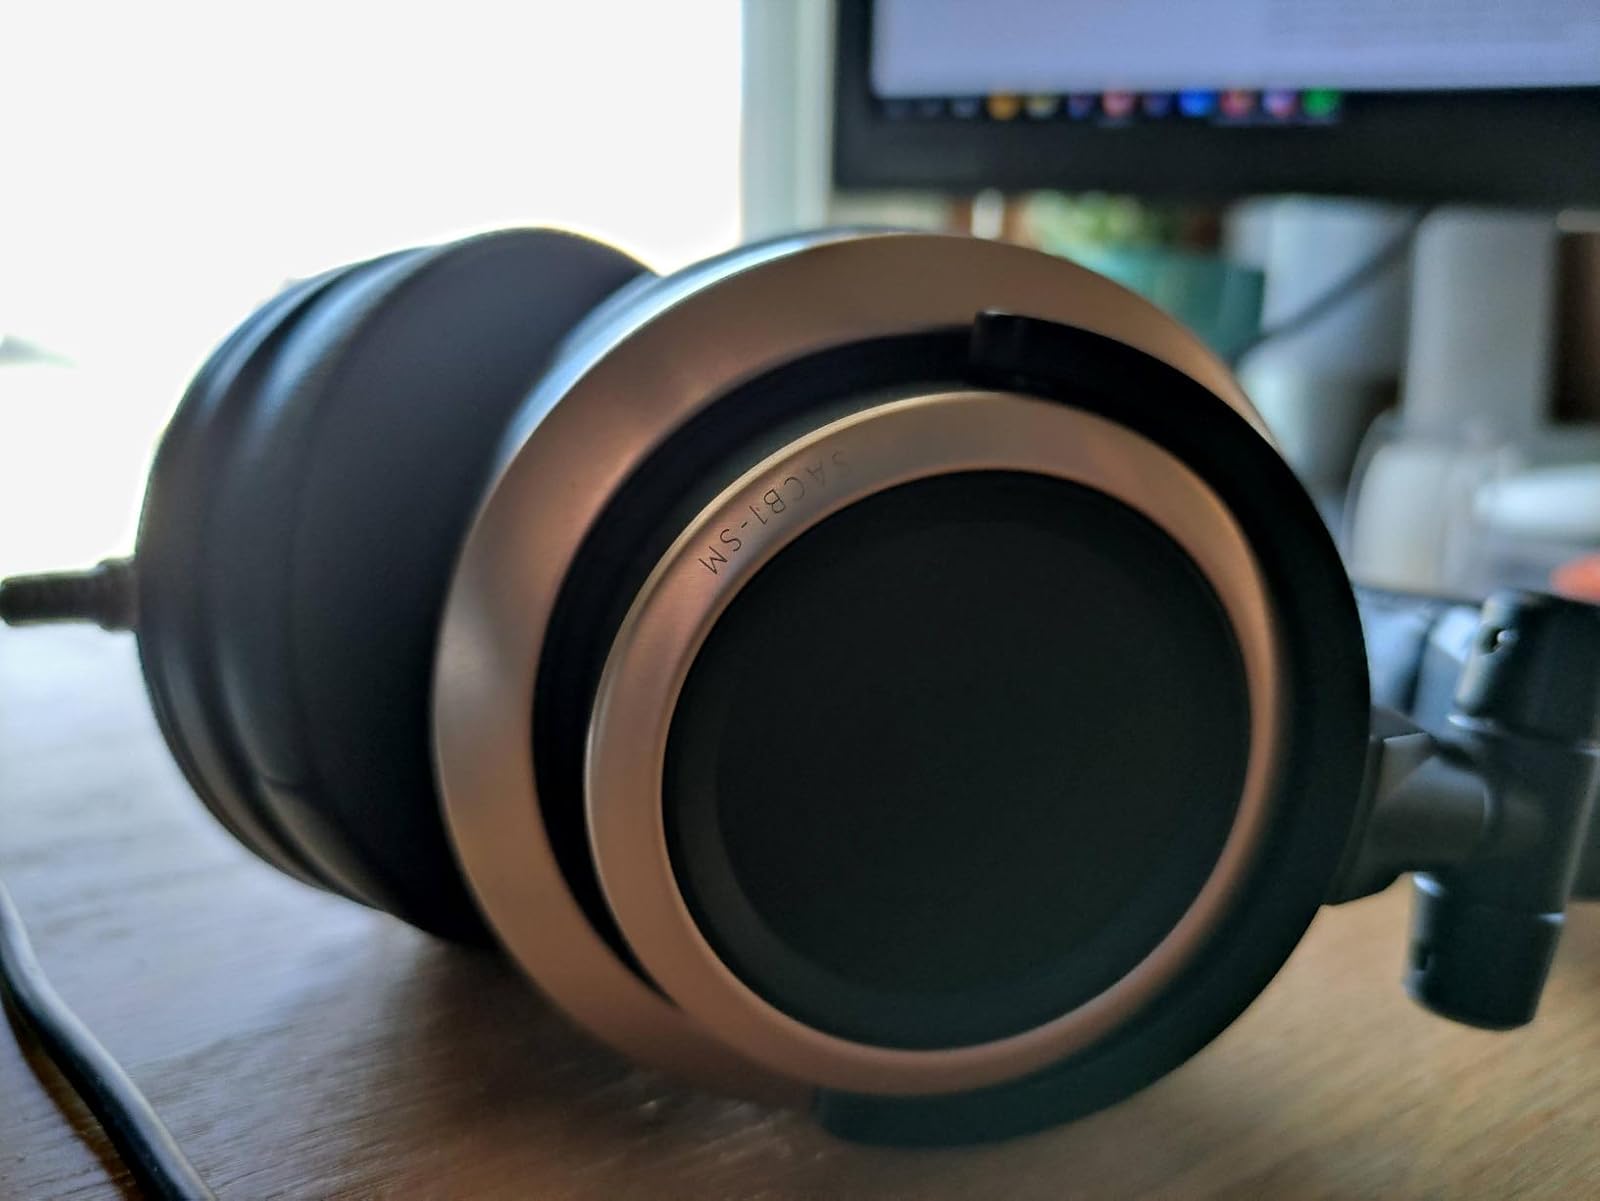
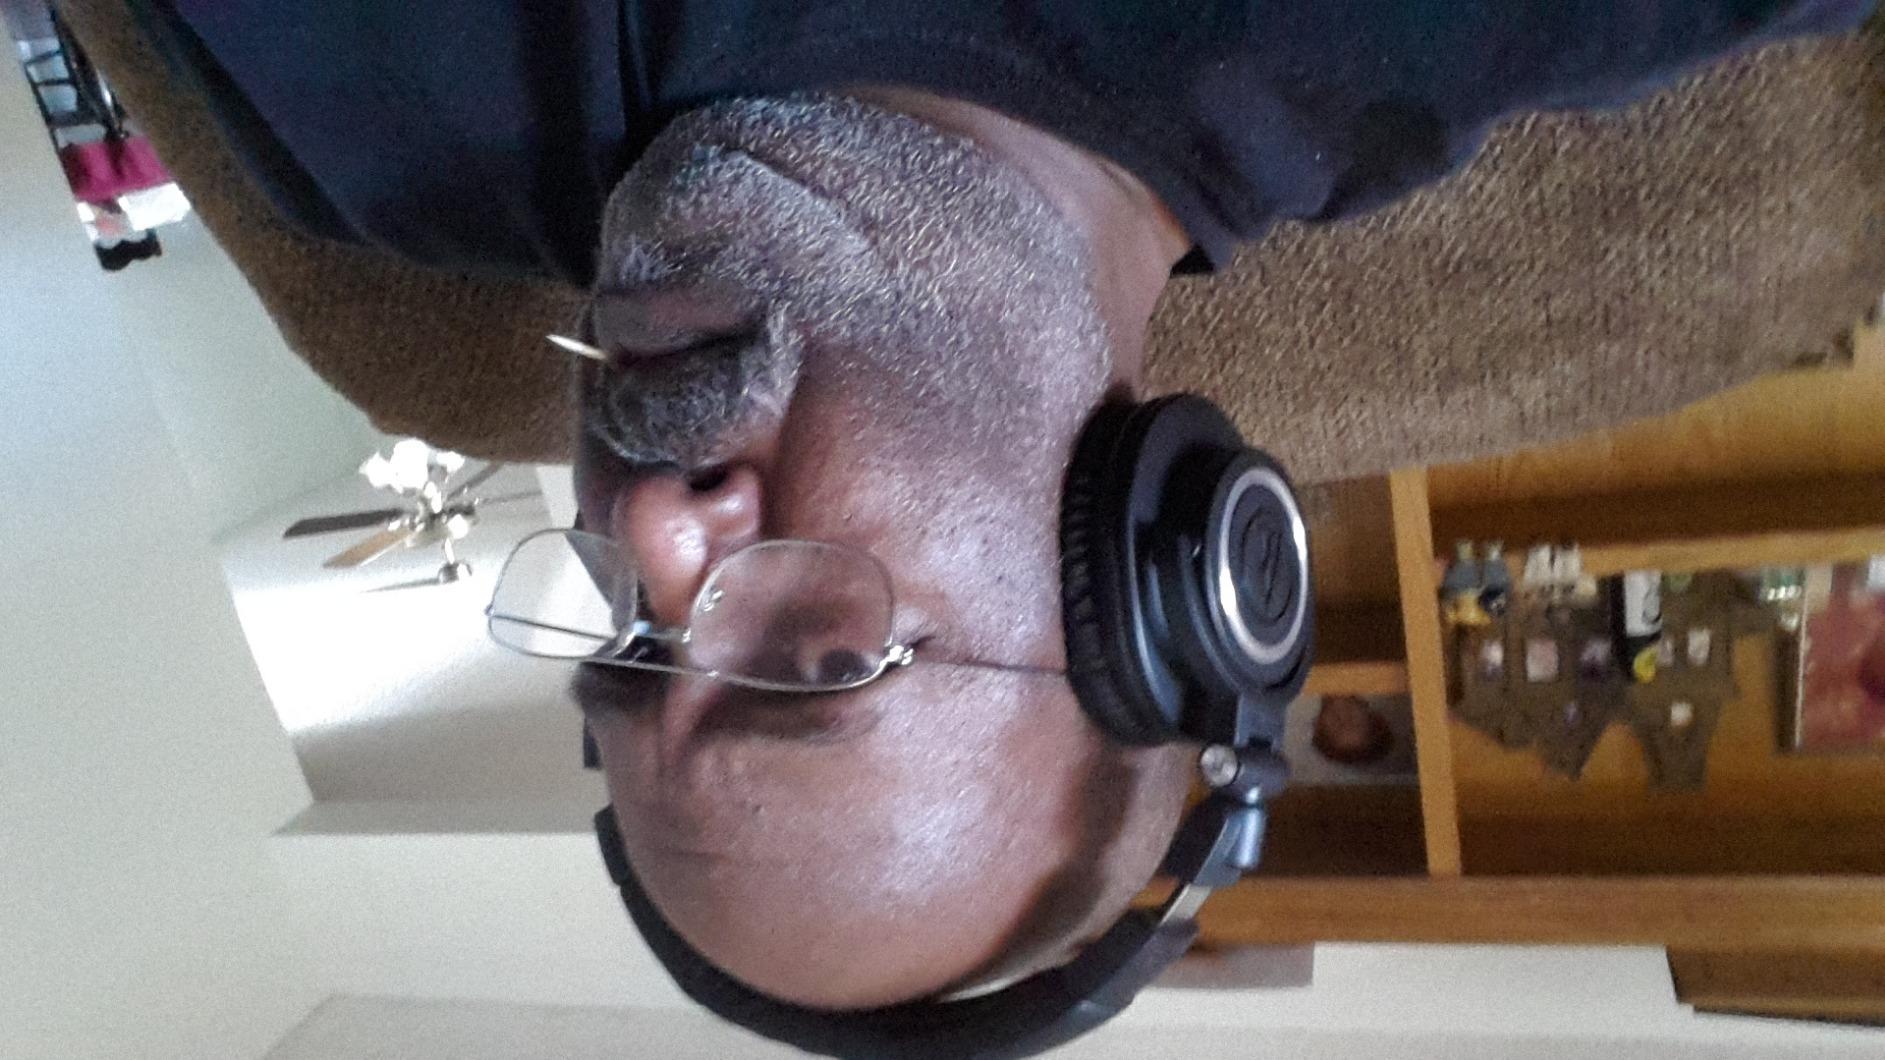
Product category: headphones
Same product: no